Smolensk Upland

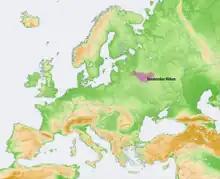
Smolensk Upland

The Smolensk Upland is the Western part of the Smolensk–Moscow Upland at the East European Plain, which is located mainly in Smolensk Oblast of Russia, with small parts lying in Moscow and Kaluga Oblasts of Russia and in Vitebsk Region of Belarus. The highest point, located close to the city of Vyazma, is .